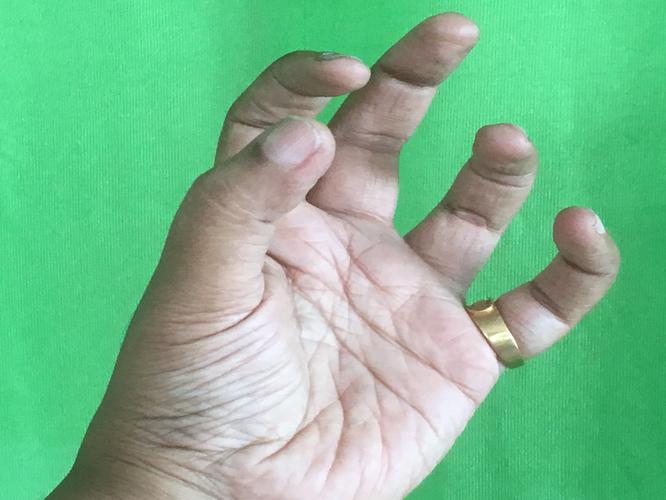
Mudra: Padmakosha
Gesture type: single_hand